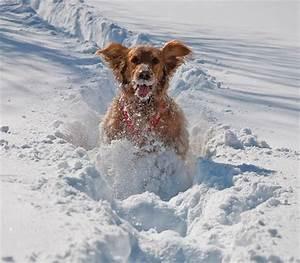
dog